Arana–Lepredour Treaty

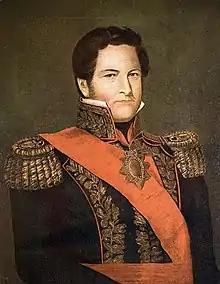
General Juan Manuel de Rosas. 1841 portrait by Cayetano Descalzi

France and Britain imposed a five-year-long naval blockade on the Argentine Confederation ruled by Juan Manuel de Rosas. It was imposed in 1845 to support the Colorado Party in the Uruguayan Civil War and closed Buenos Aires to naval commerce. The Anglo-French navy trespassed into the internal waters of Argentina, in order to sell their products, as Rosas maintained a protectionist policy.